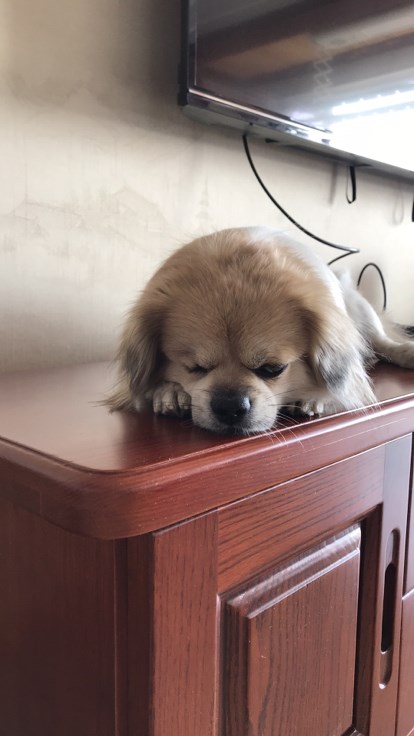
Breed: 3336-n000121-chinese_rural_dog